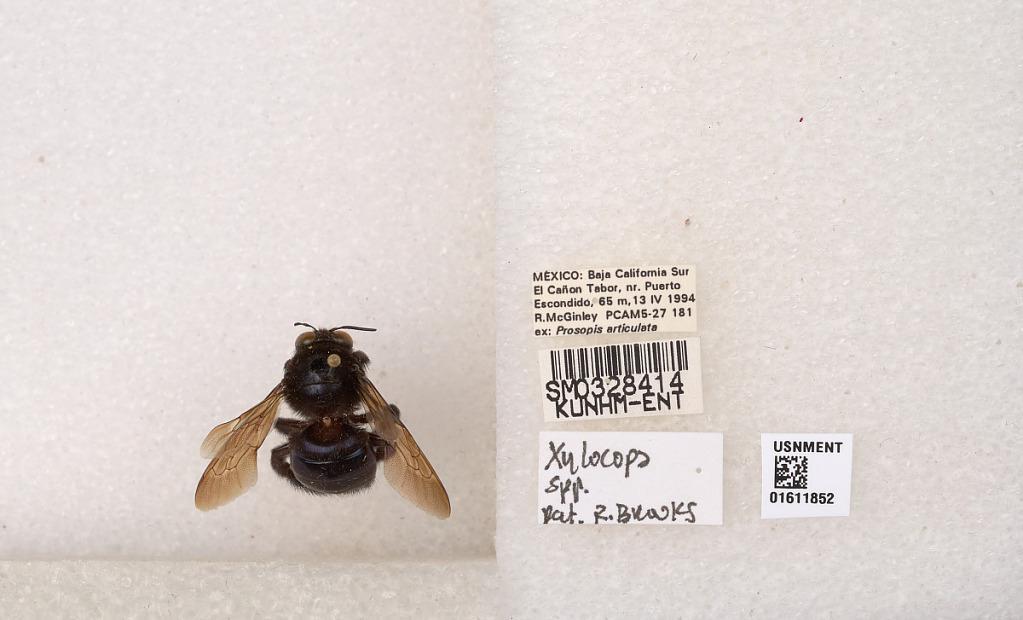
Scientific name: Xylocopa
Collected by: M. Alvarenga
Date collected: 1994-4-13
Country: Mexico
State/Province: Baja California Sur
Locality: El Canon Tabor, nr. Puerto Escondido
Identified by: Brooks, R.